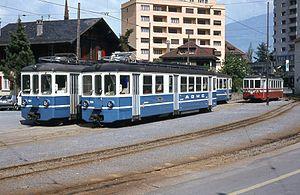
Ancienne motrice B.L.T. encore au couleur B.L.T. en gare de Monthey, (Cette gare n'existe plus à ce jour)